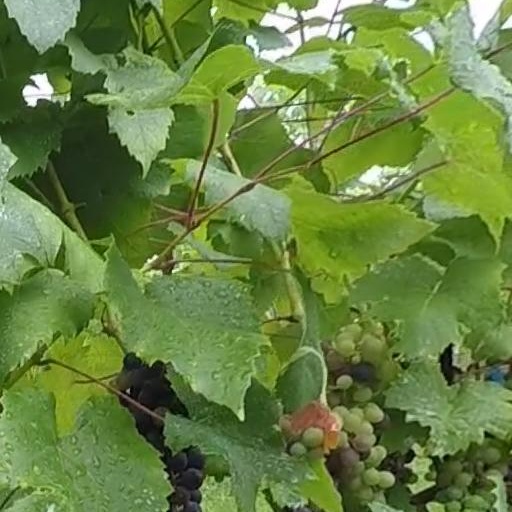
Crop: grape